2015 UEFA Europa League final

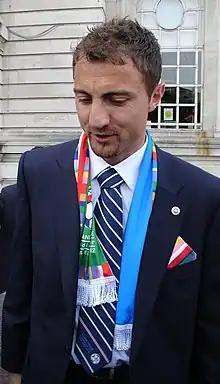
Jerzy Dudek was named as the ambassador for the final.

Former Poland international goalkeeper Jerzy Dudek, who won the Champions League with Liverpool in 2005, was named the ambassador for the final.